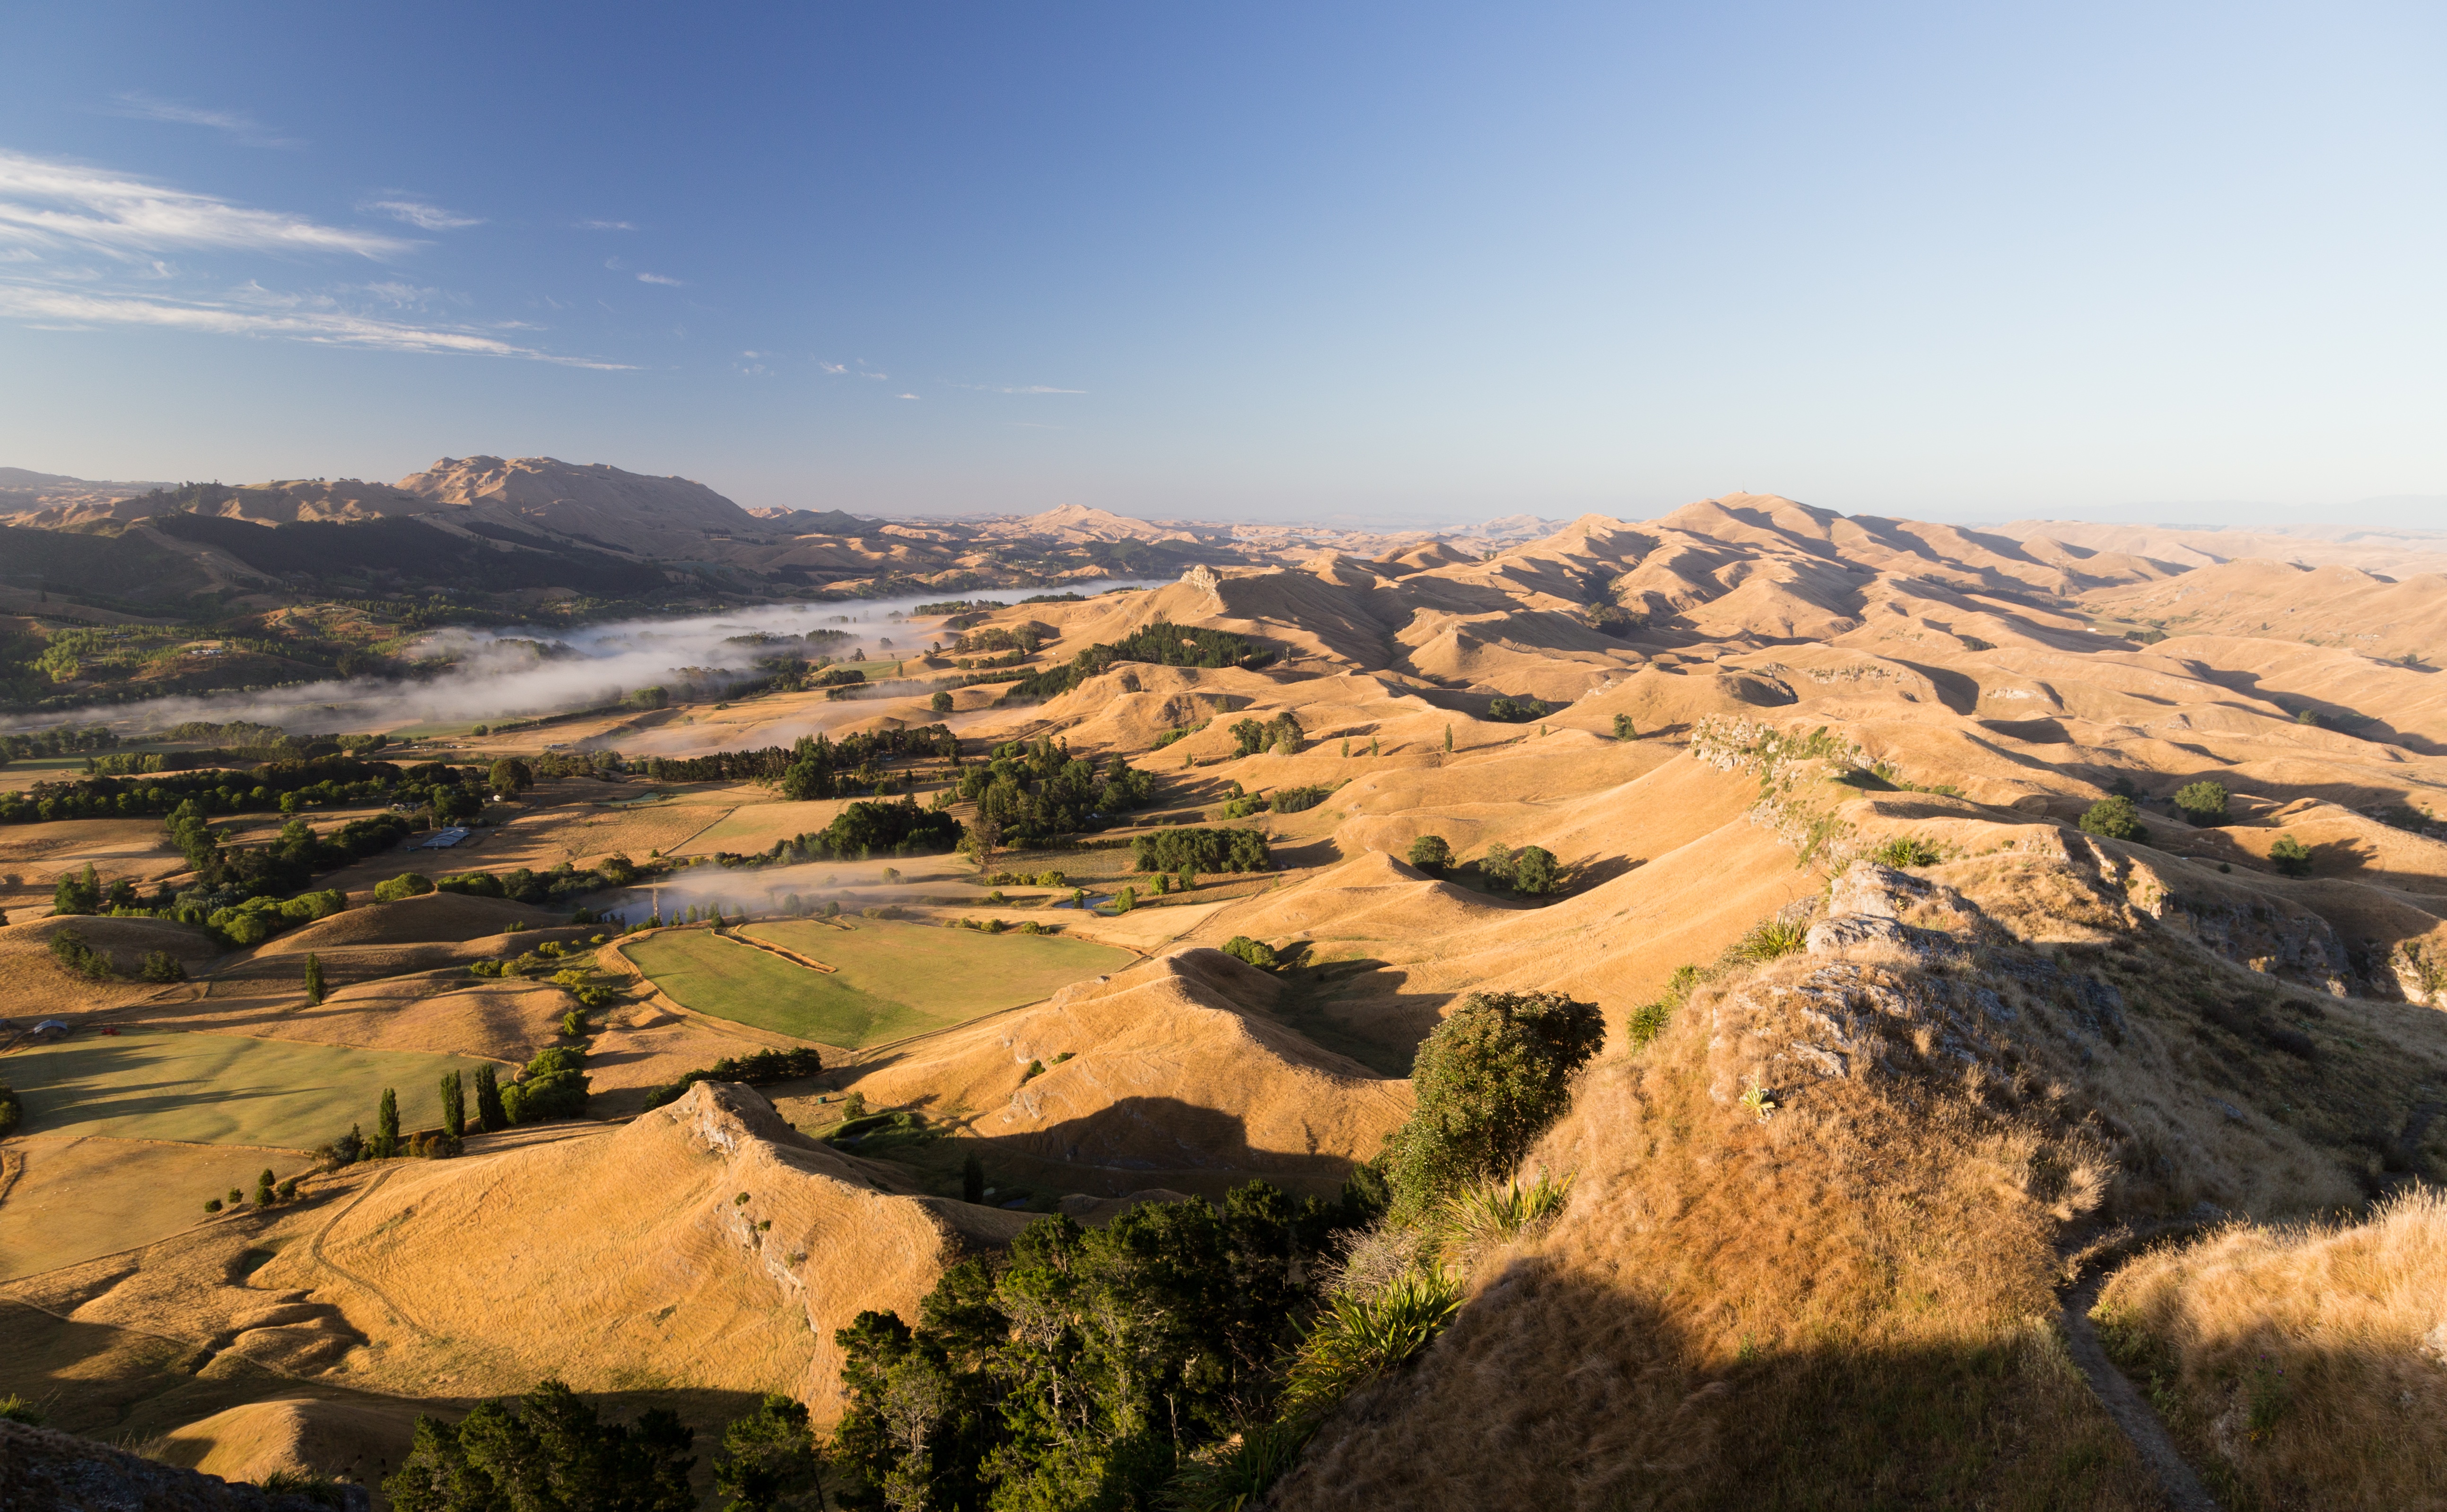
landscape, tree, wilderness, mountain, hill, desert, dune, valley, mountain range, sand dune, terrain, ridge, plain, geology, badlands, plateau, ecosystem, wadi, butte, steppe, landform, aerial photography, natural environment, geographical feature, mountainous landforms